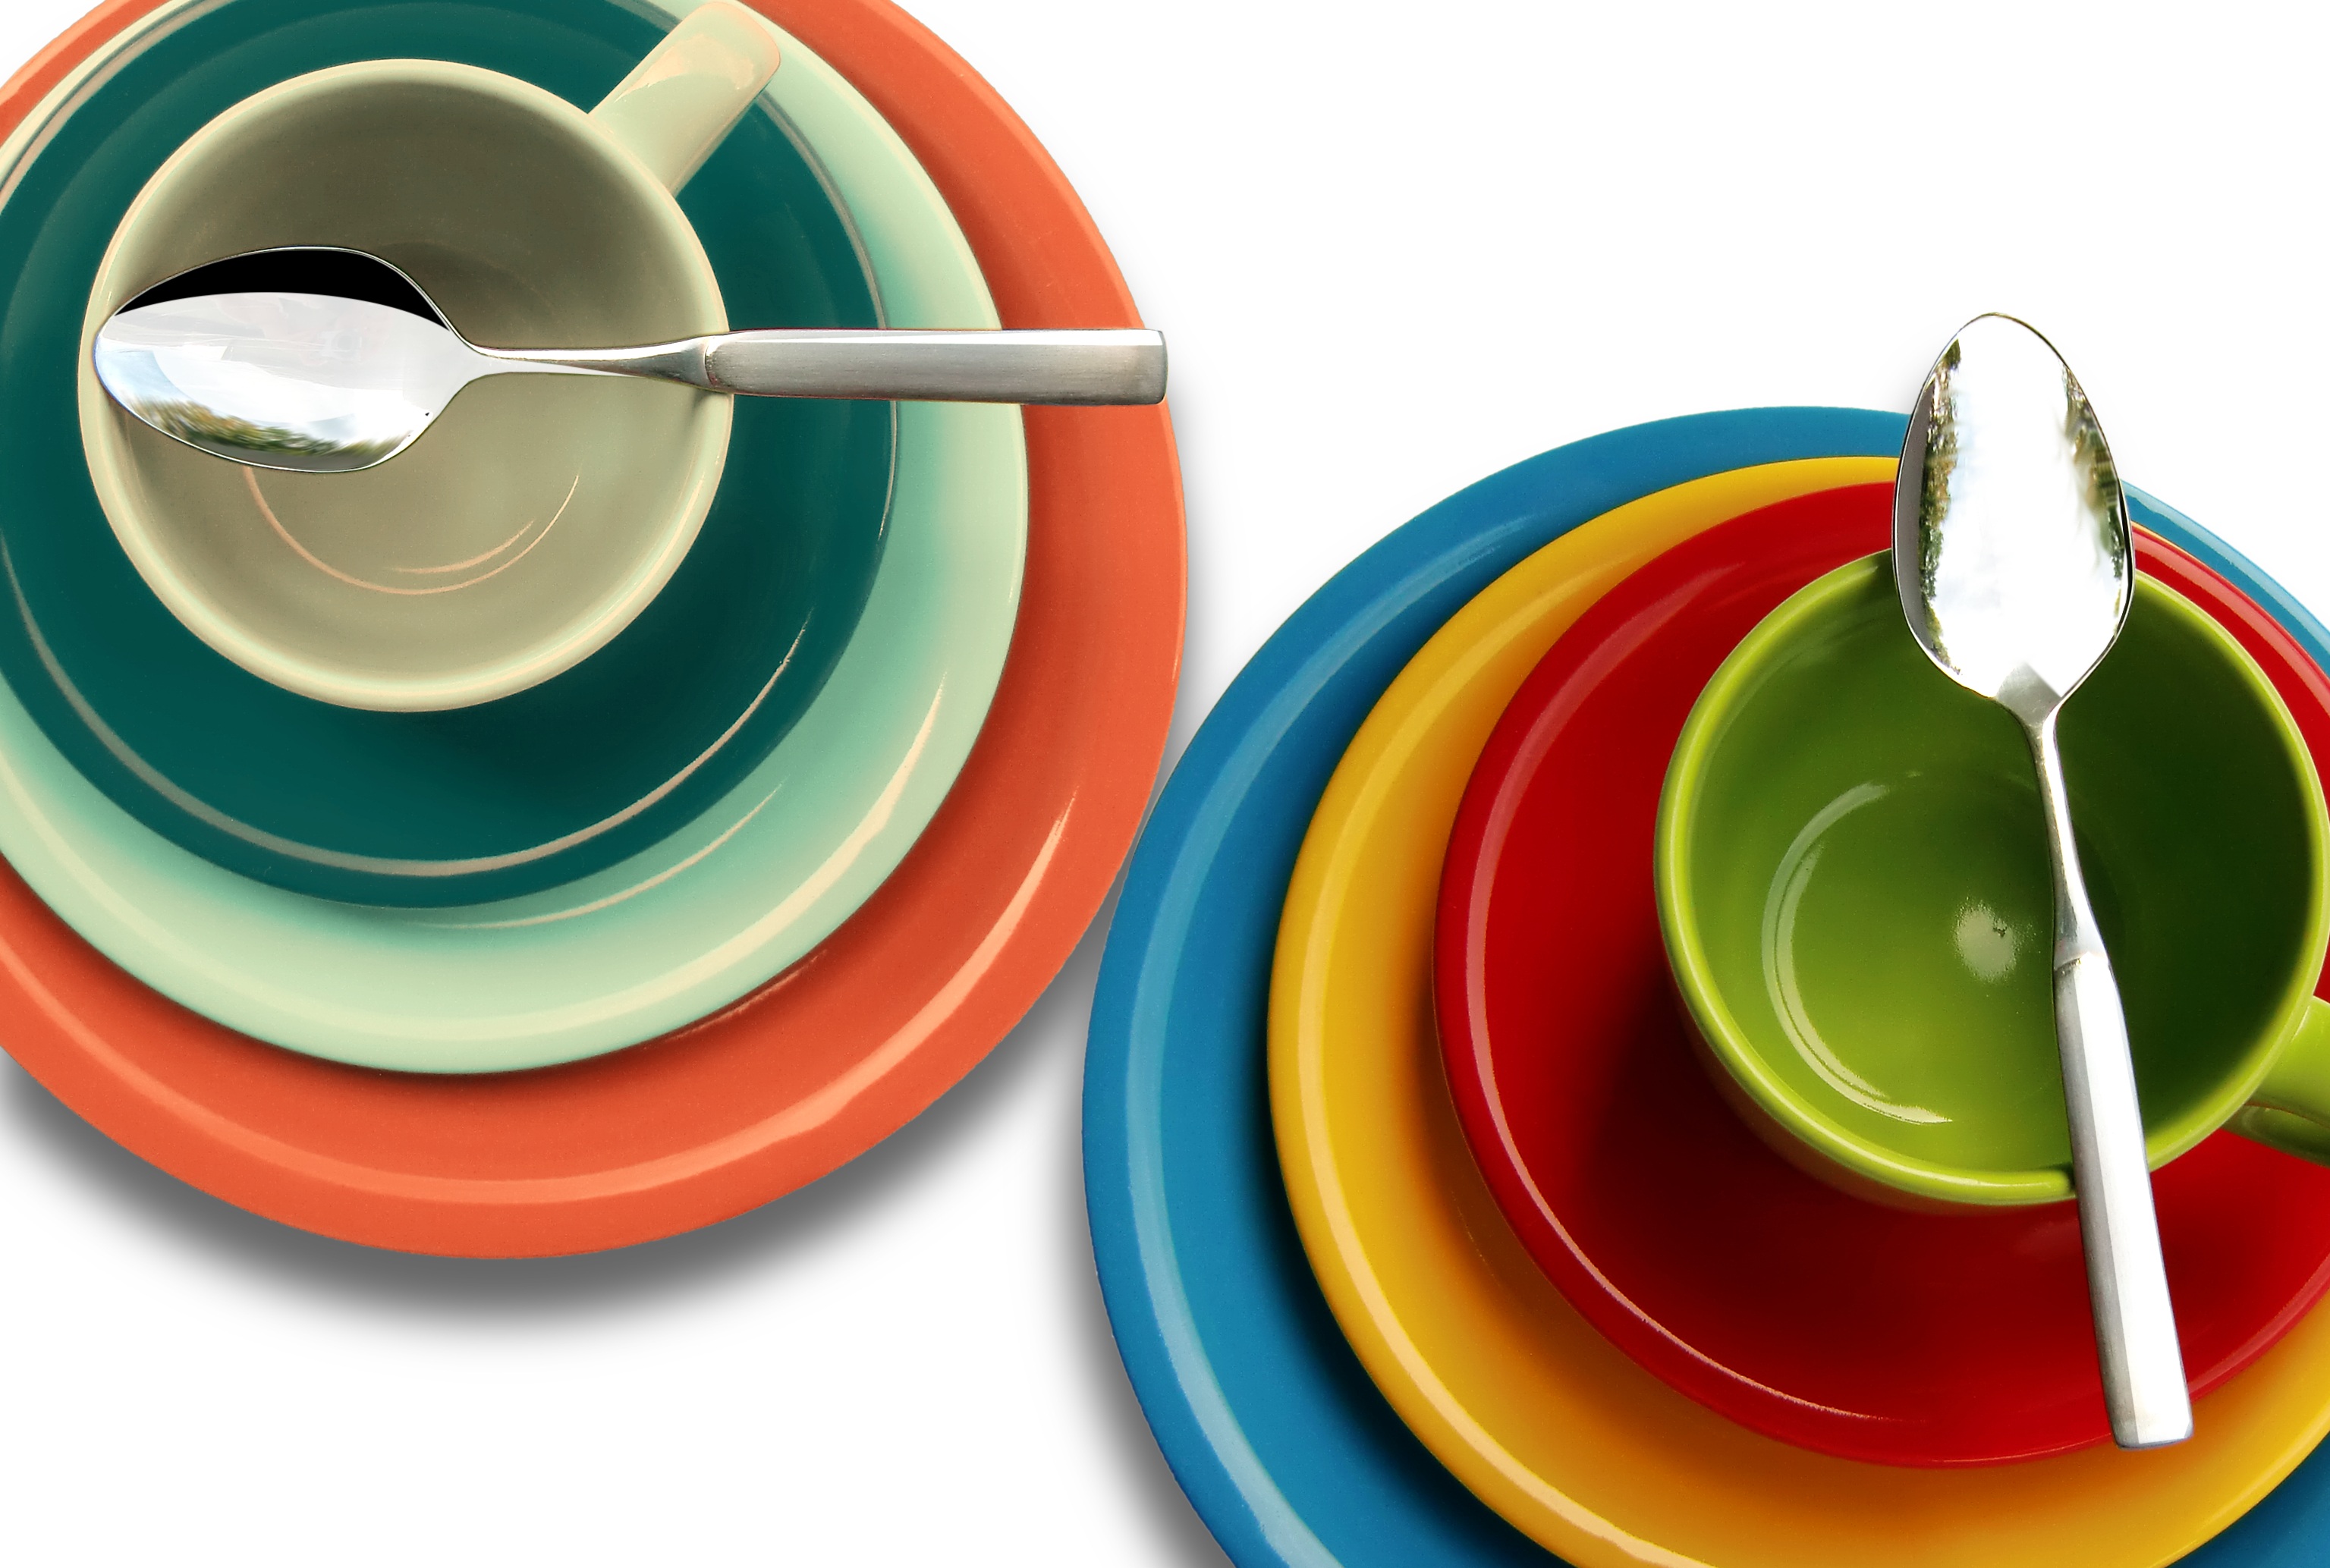
wheel, cup, food, produce, plate, colorful, tableware, circle, illustration, cover